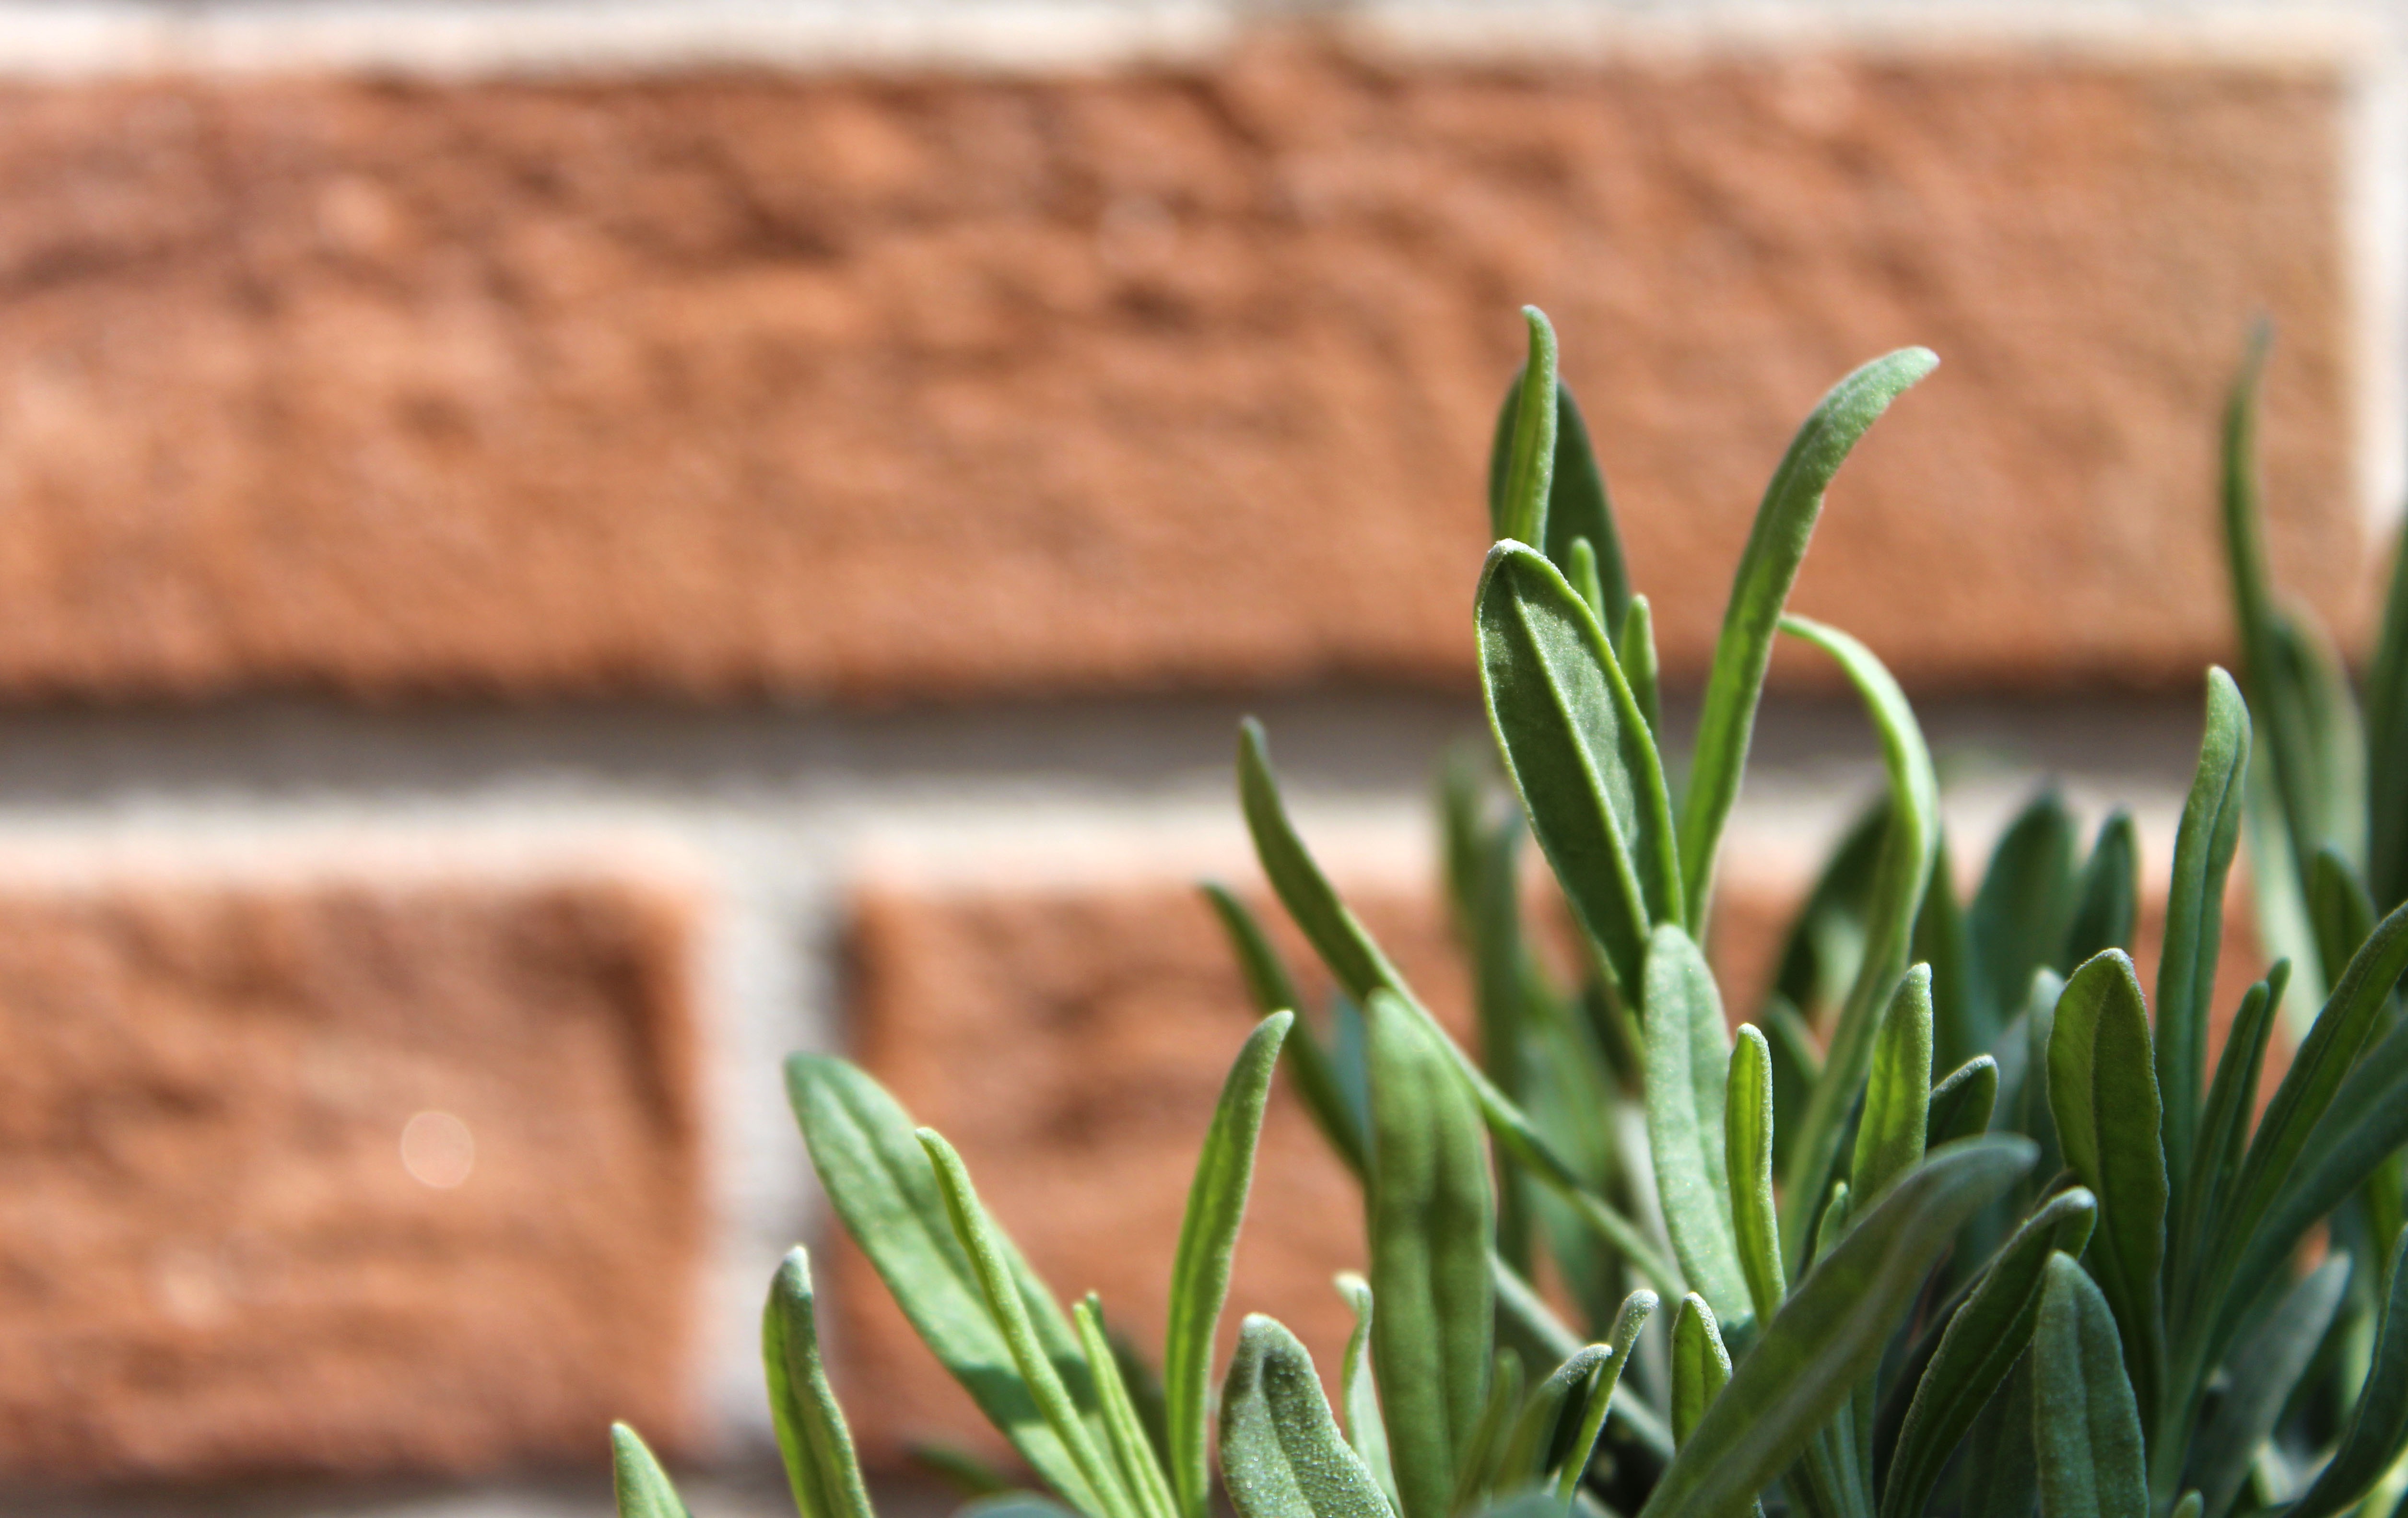
grass, branch, plant, lawn, leaf, flower, green, herb, soil, botany, flora, close up, flowering plant, grass family, land plant